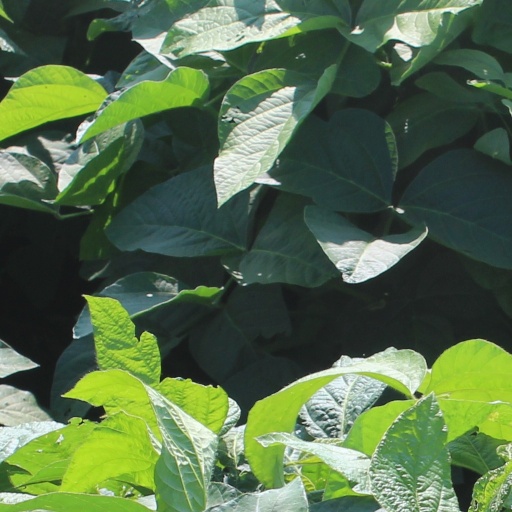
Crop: soybean